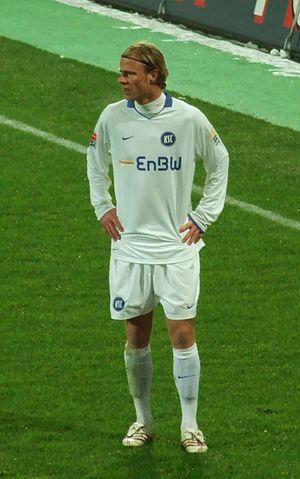
Marco Engelhardt est un footballeur allemand né le 2 décembre 1980 à Bad Langensalza, en Thuringe.